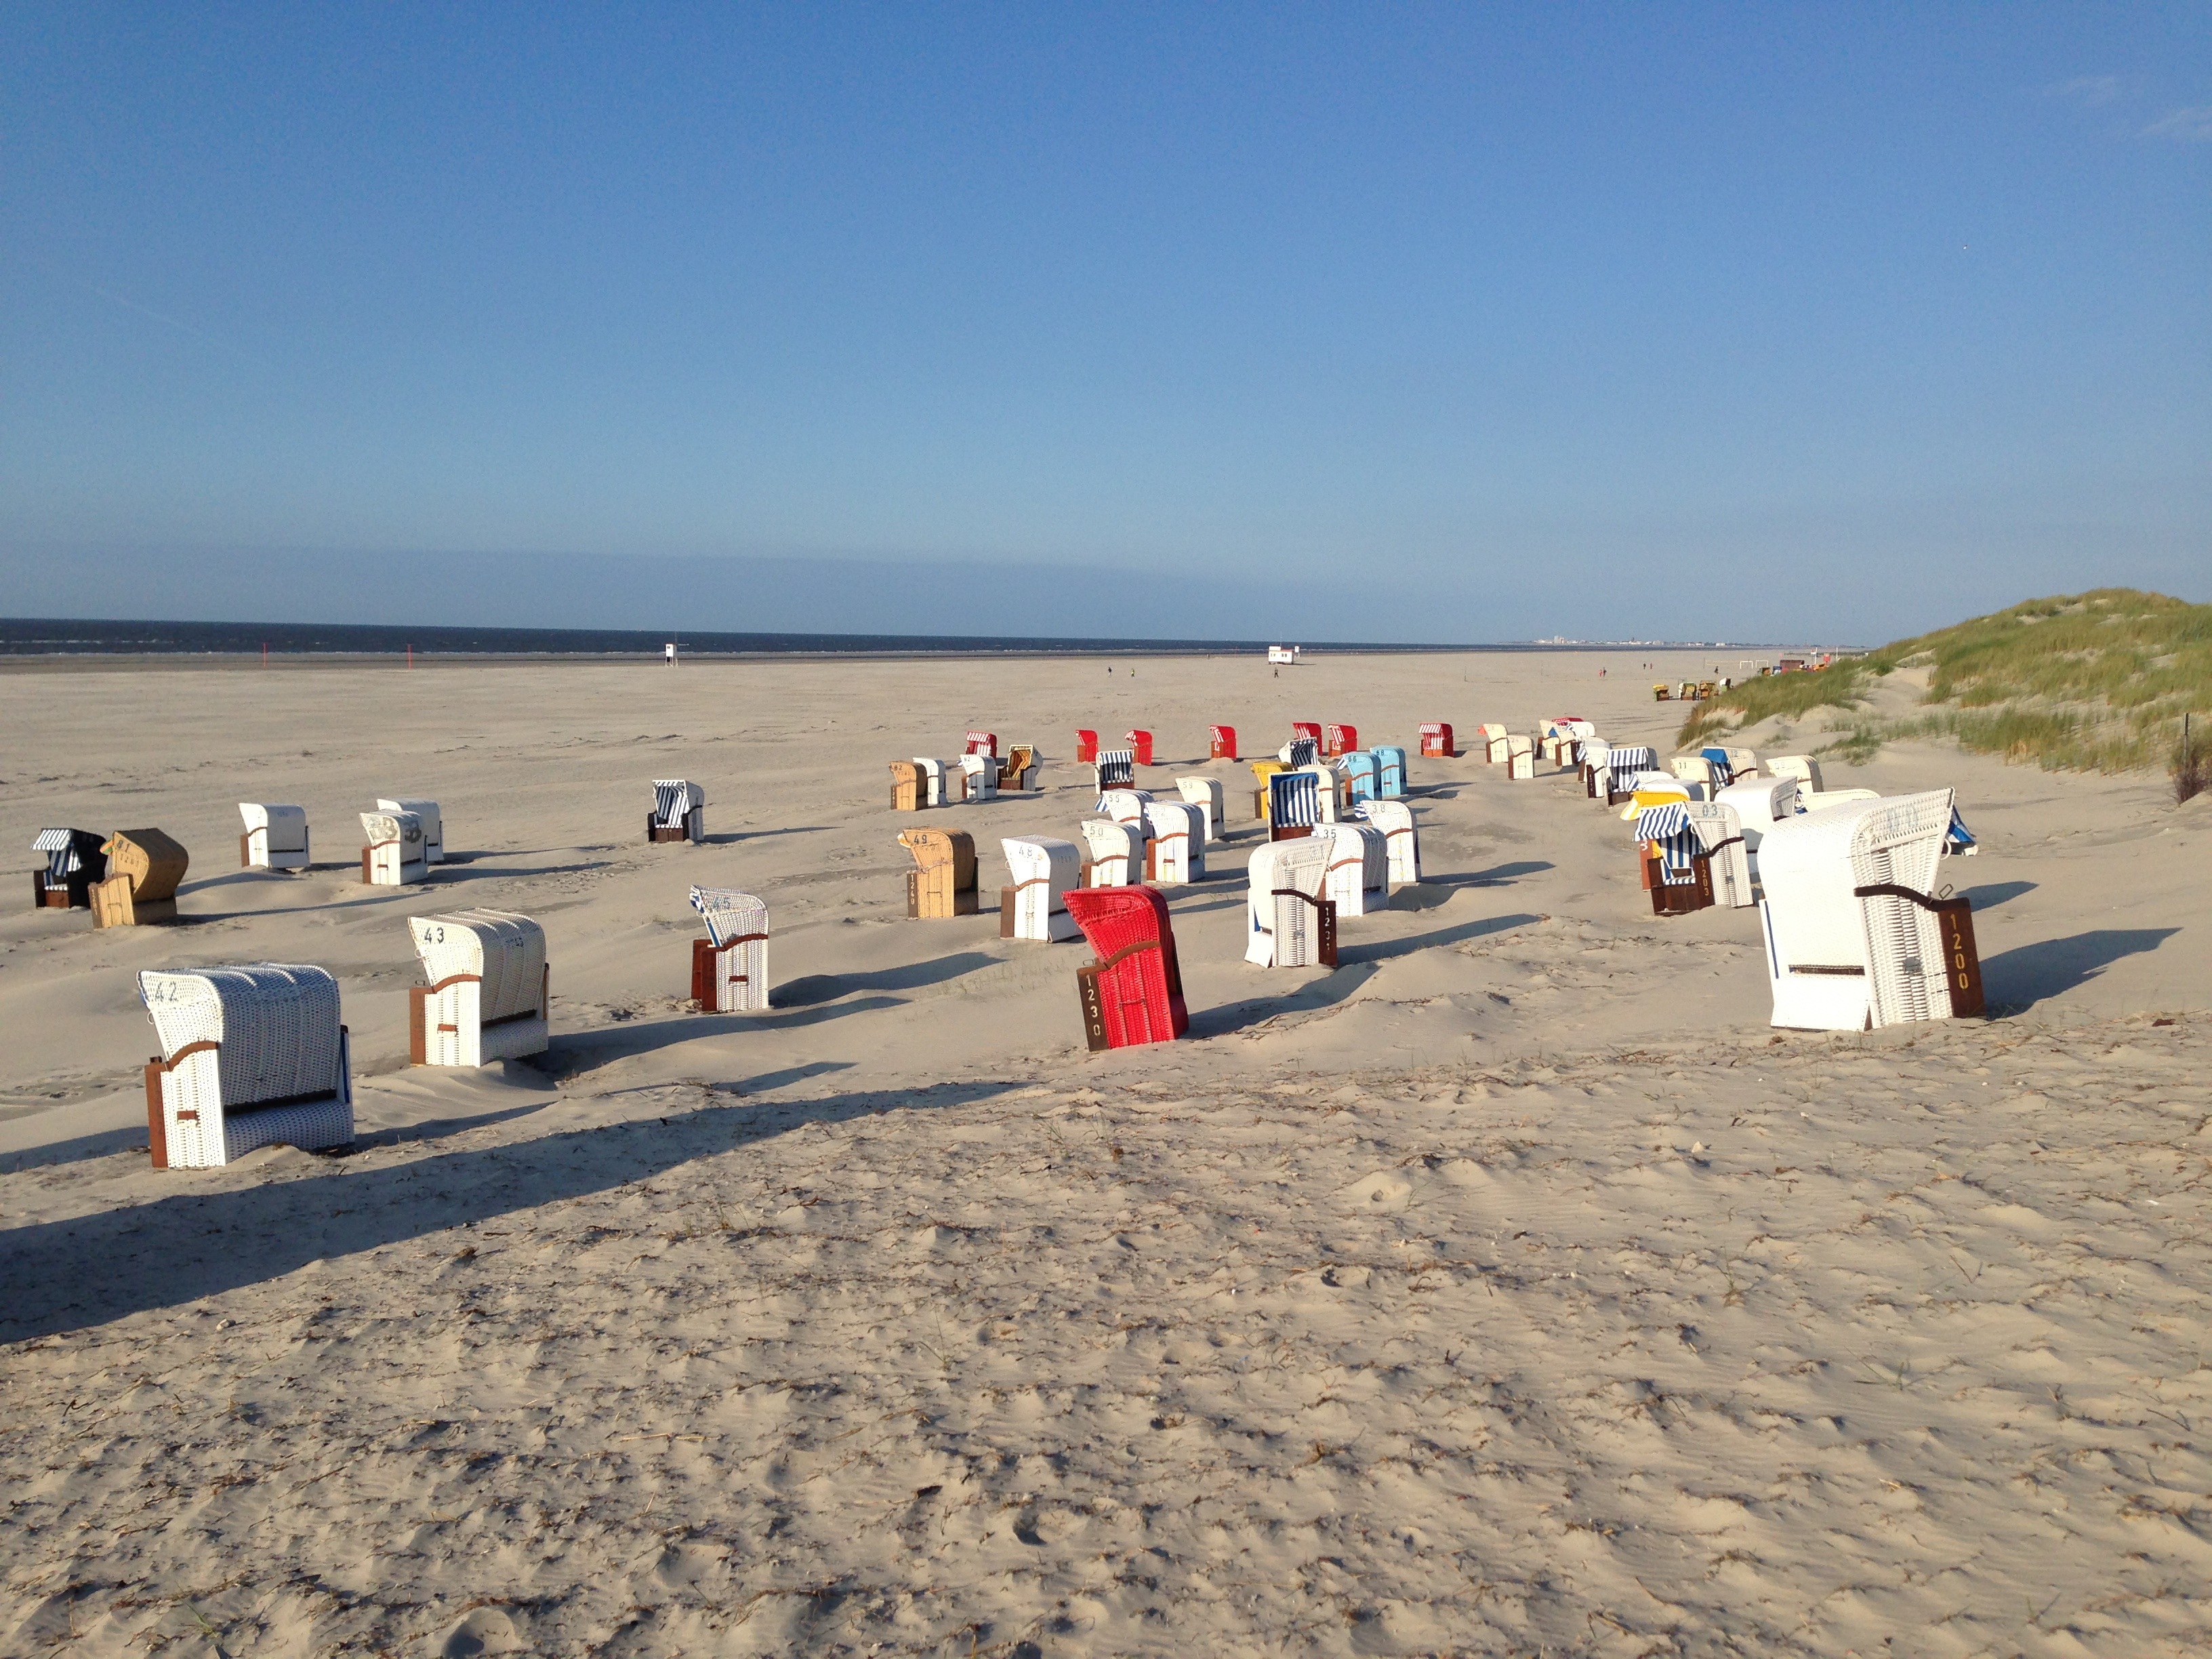
beach, sea, coast, sand, ocean, boardwalk, shore, walkway, vacation, bay, island, body of water, north sea, cape, clubs, natural environment